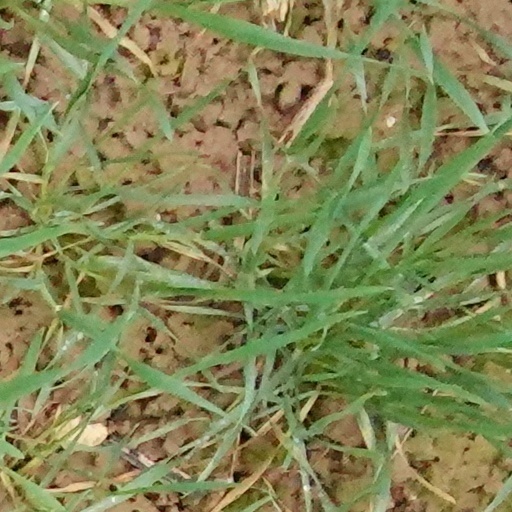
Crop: wheat